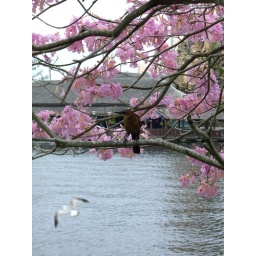
bird in tree in Downtown Disney